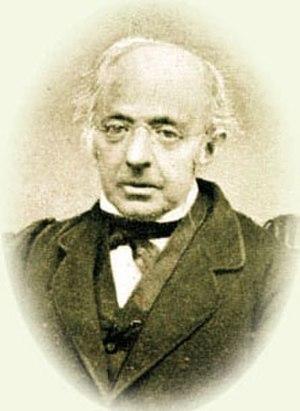
Samuel David Luzzatto, né à Trieste le 20 août 1800 et est mort à Padoue le 29 septembre 1865, est un intellectuel juif italien, poète et membre fondateur du mouvement de la Wissenschaft des Judentums. Il est aussi connu sous son acronyme hébraïque Shadal.